Sailor Ace

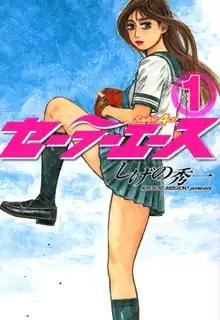
First volume cover

is a Japanese baseball-themed manga series written and illustrated by Shuichi Shigeno. It was serialized in Kodansha's manga magazine "Weekly Young Magazine" from June 2015 to April 2017, with its chapters collected in six volumes.